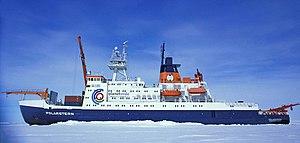
Le FS Polarstern est un navire de recherche et brise-glace allemand de l'Institut Alfred Wegener pour la recherche polaire et marine de Bremerhaven. Le Polarstern fut commissionné en 1982 et est principalement utilisé pour des recherches en Arctique et Antarctique.